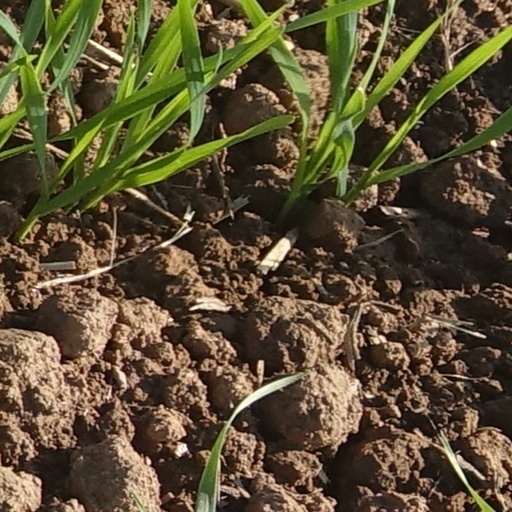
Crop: wheat